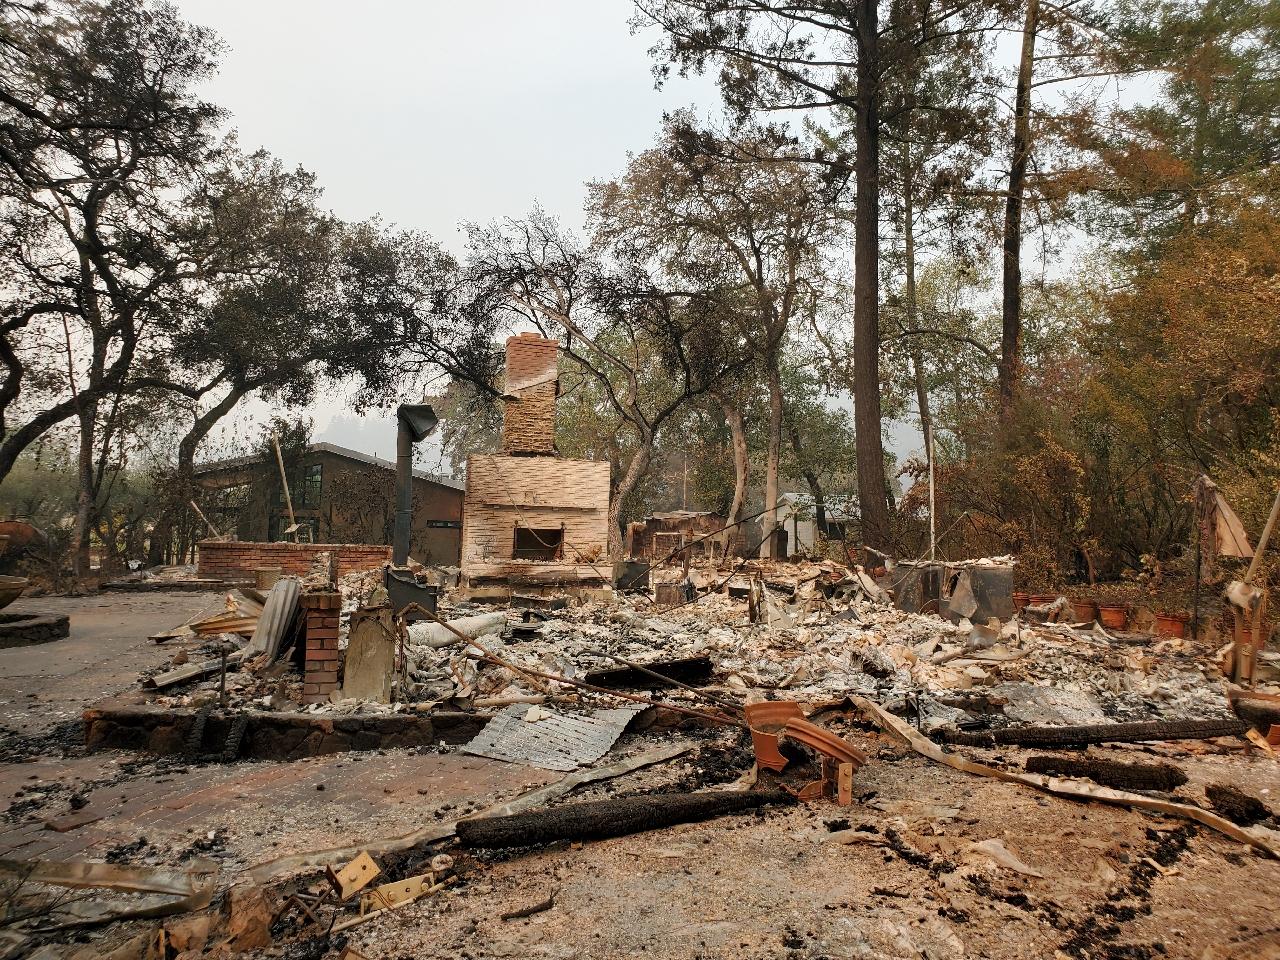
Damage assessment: destroyed